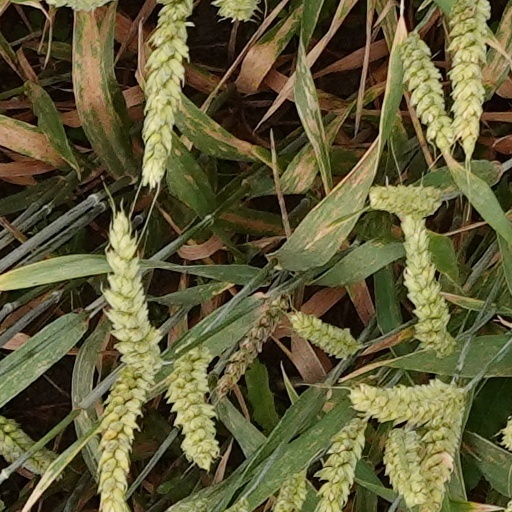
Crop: wheat